With the Eyes of a Woman

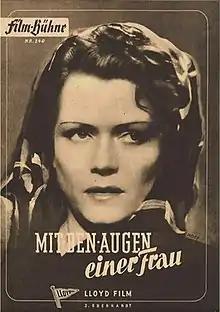

With the Eyes of a Woman (German: Mit den Augen einer Frau) is a 1942 German drama film directed by Karl Georg Külb and starring Ada Tschechowa, Olga Chekhova and Gustav Fröhlich.